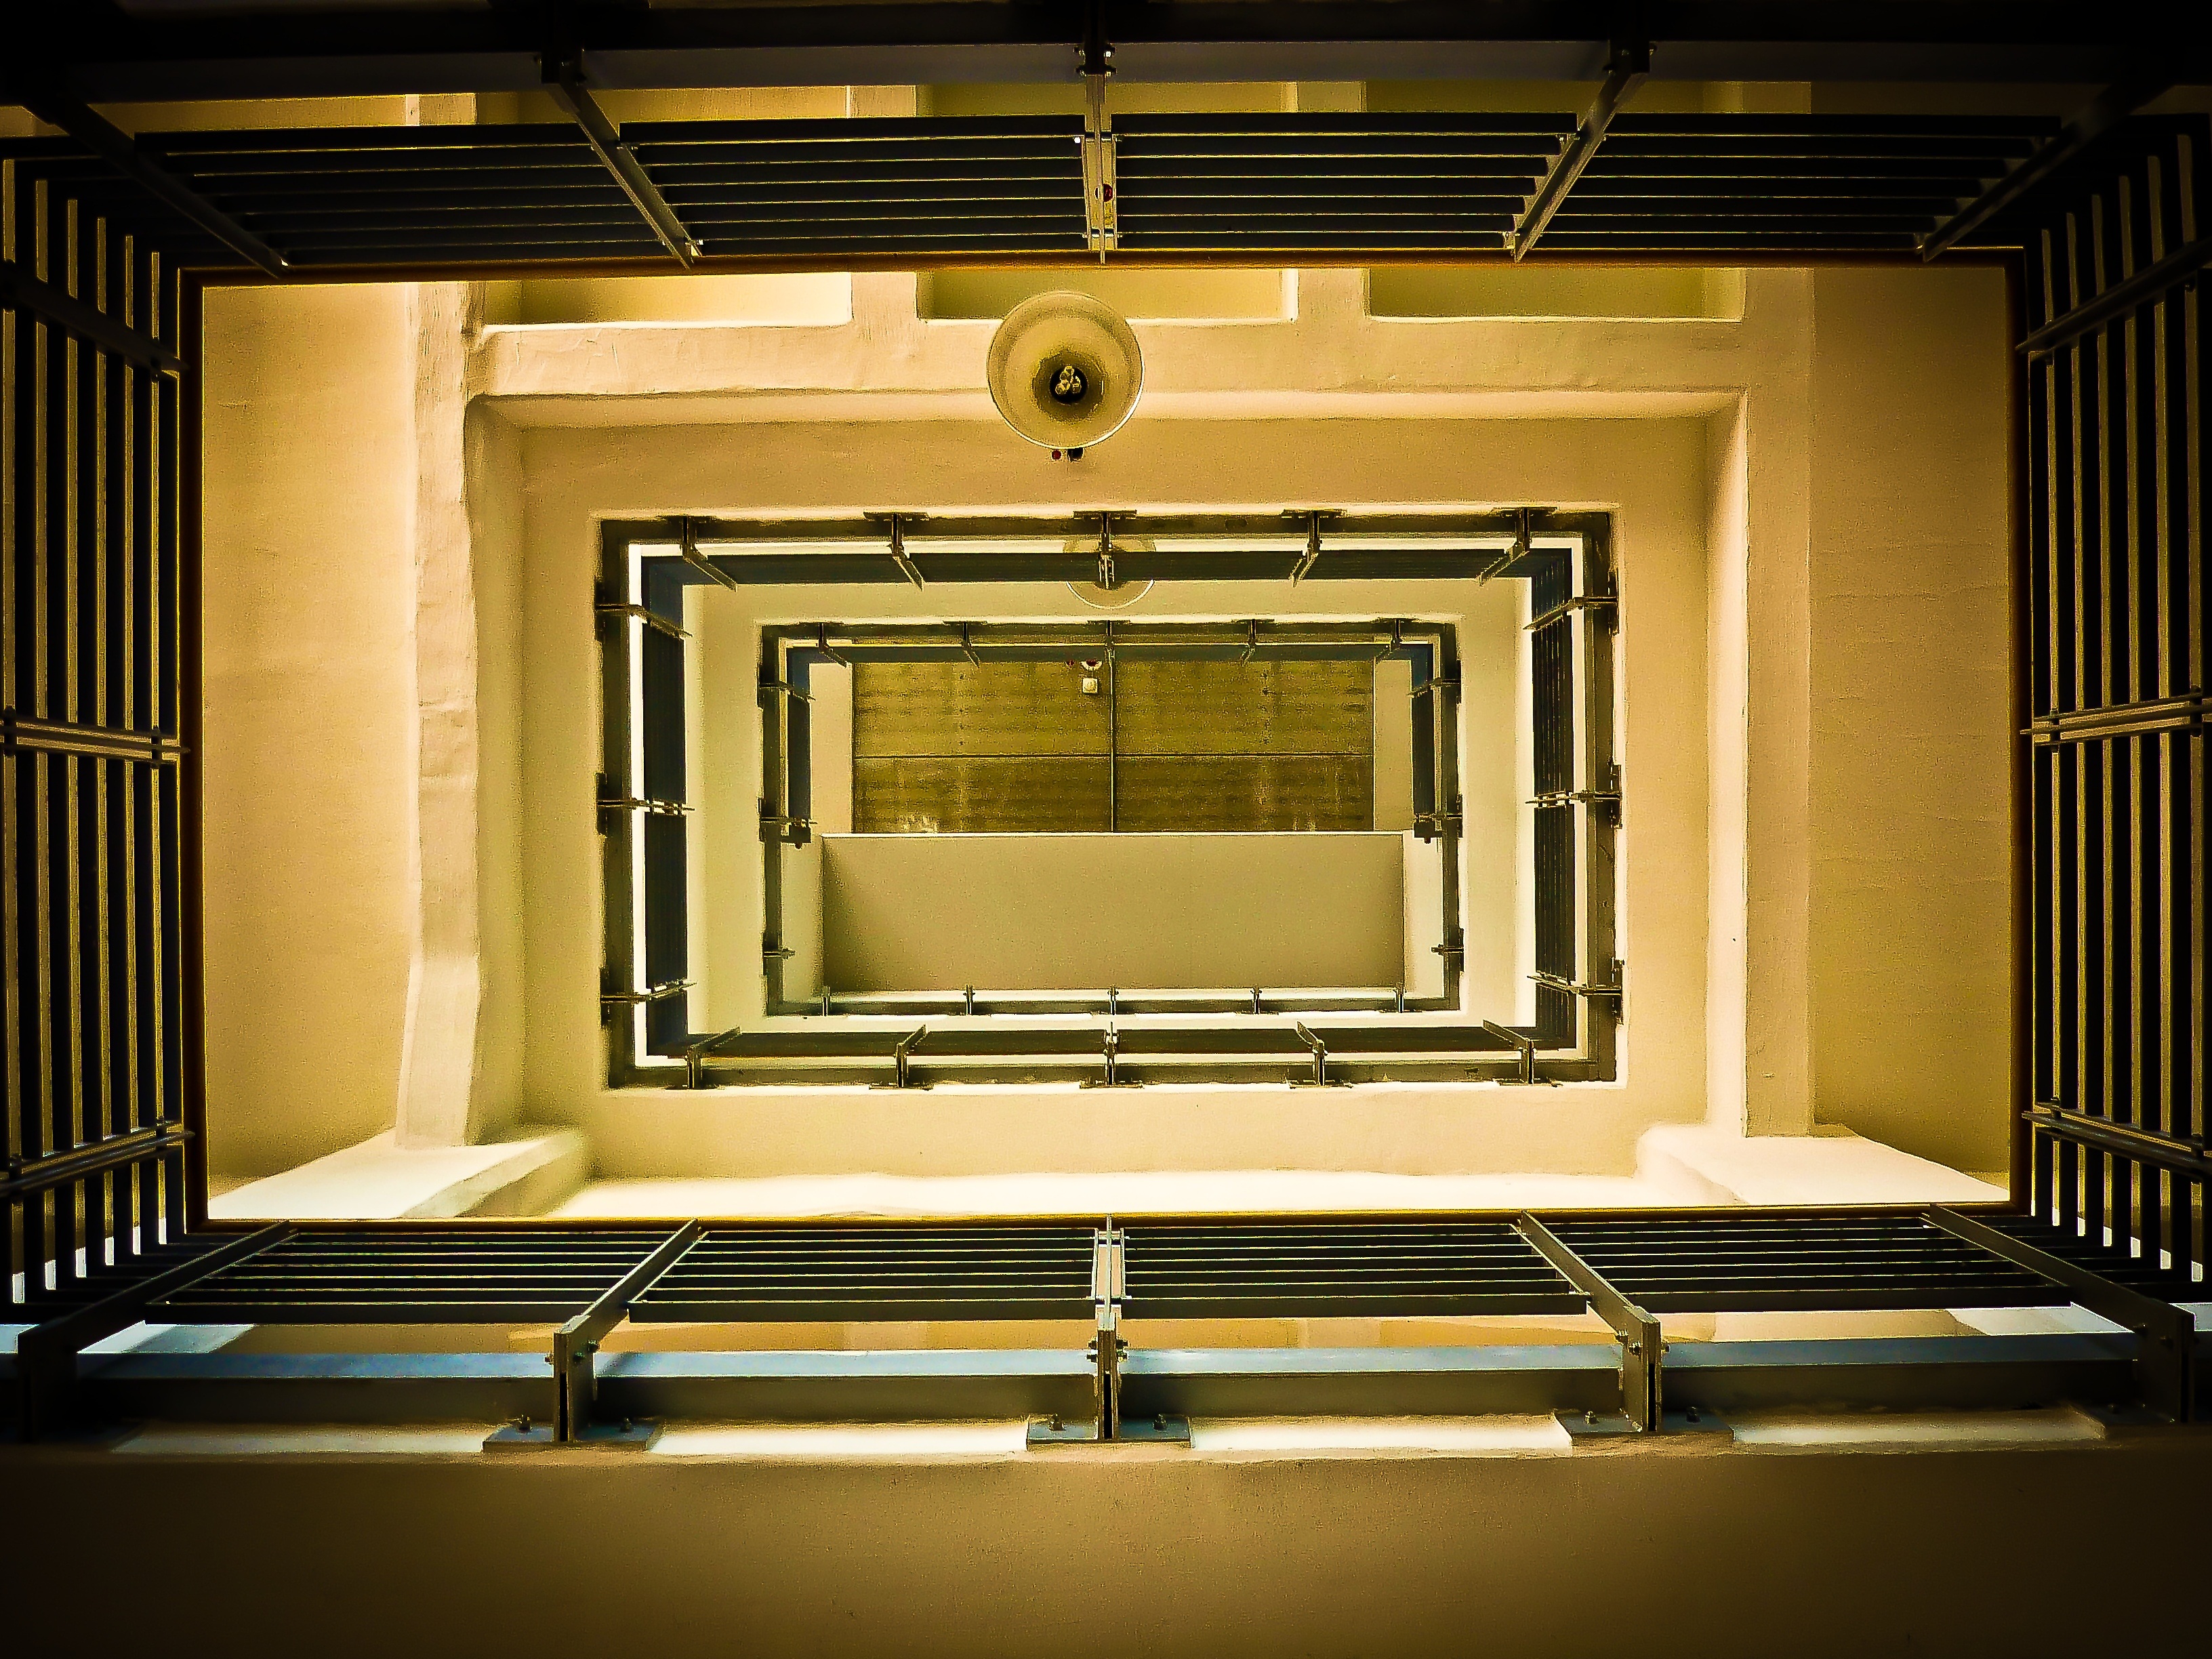
architecture, home, staircase, fireplace, living room, room, lighting, interior design, design, stairs, hearth